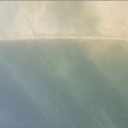
Label: Leaf_rust